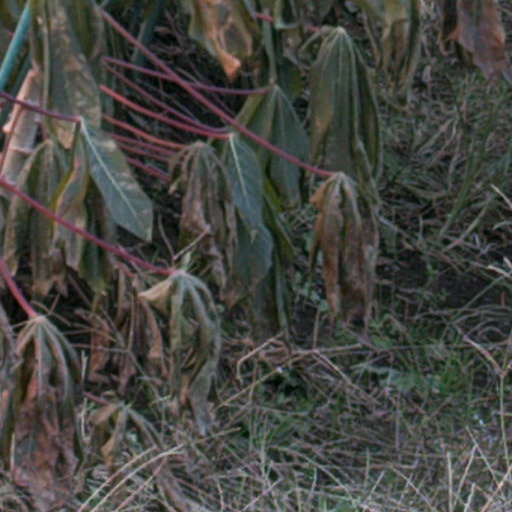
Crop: cassava